The Mire

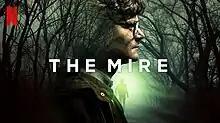

The Mire ("") is a Polish-language thriller television series starring Dawid Ogrodnik, Andrzej Seweryn, Magdalena Różczka, and Zofia Wichłacz.